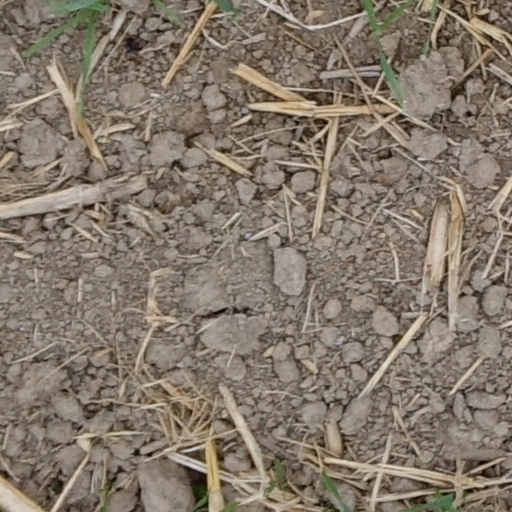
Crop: wheat